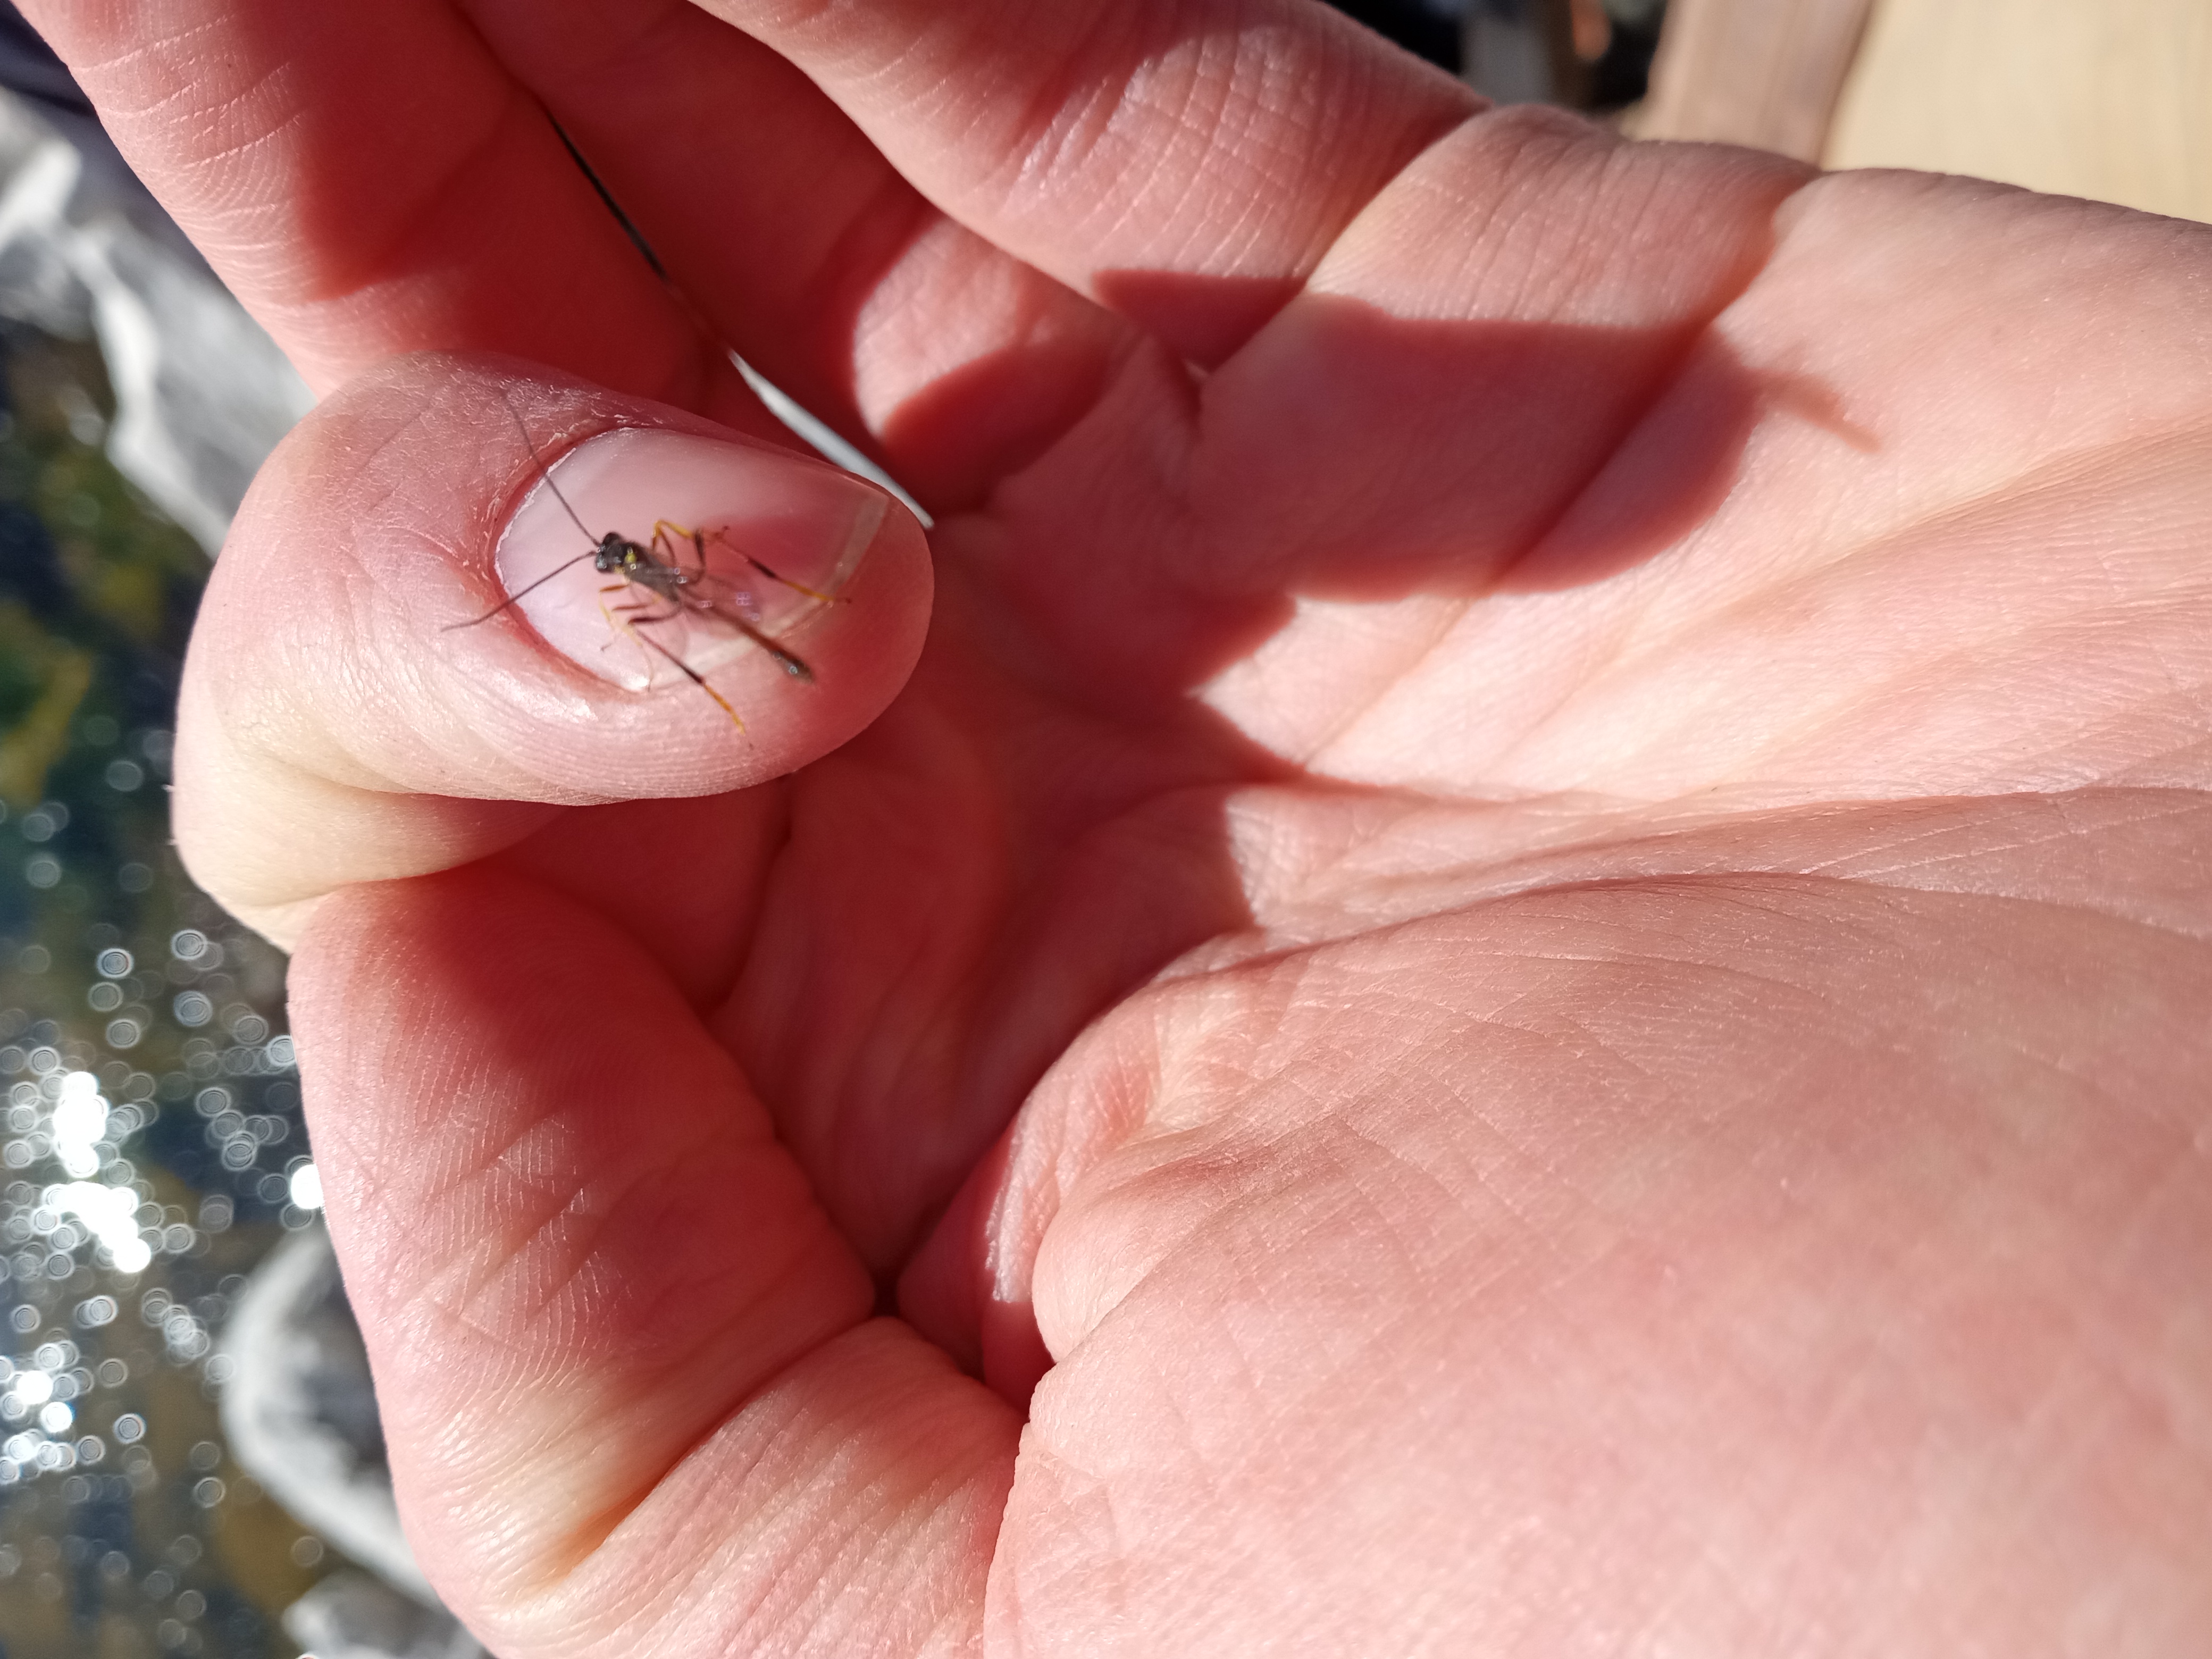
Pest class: predators